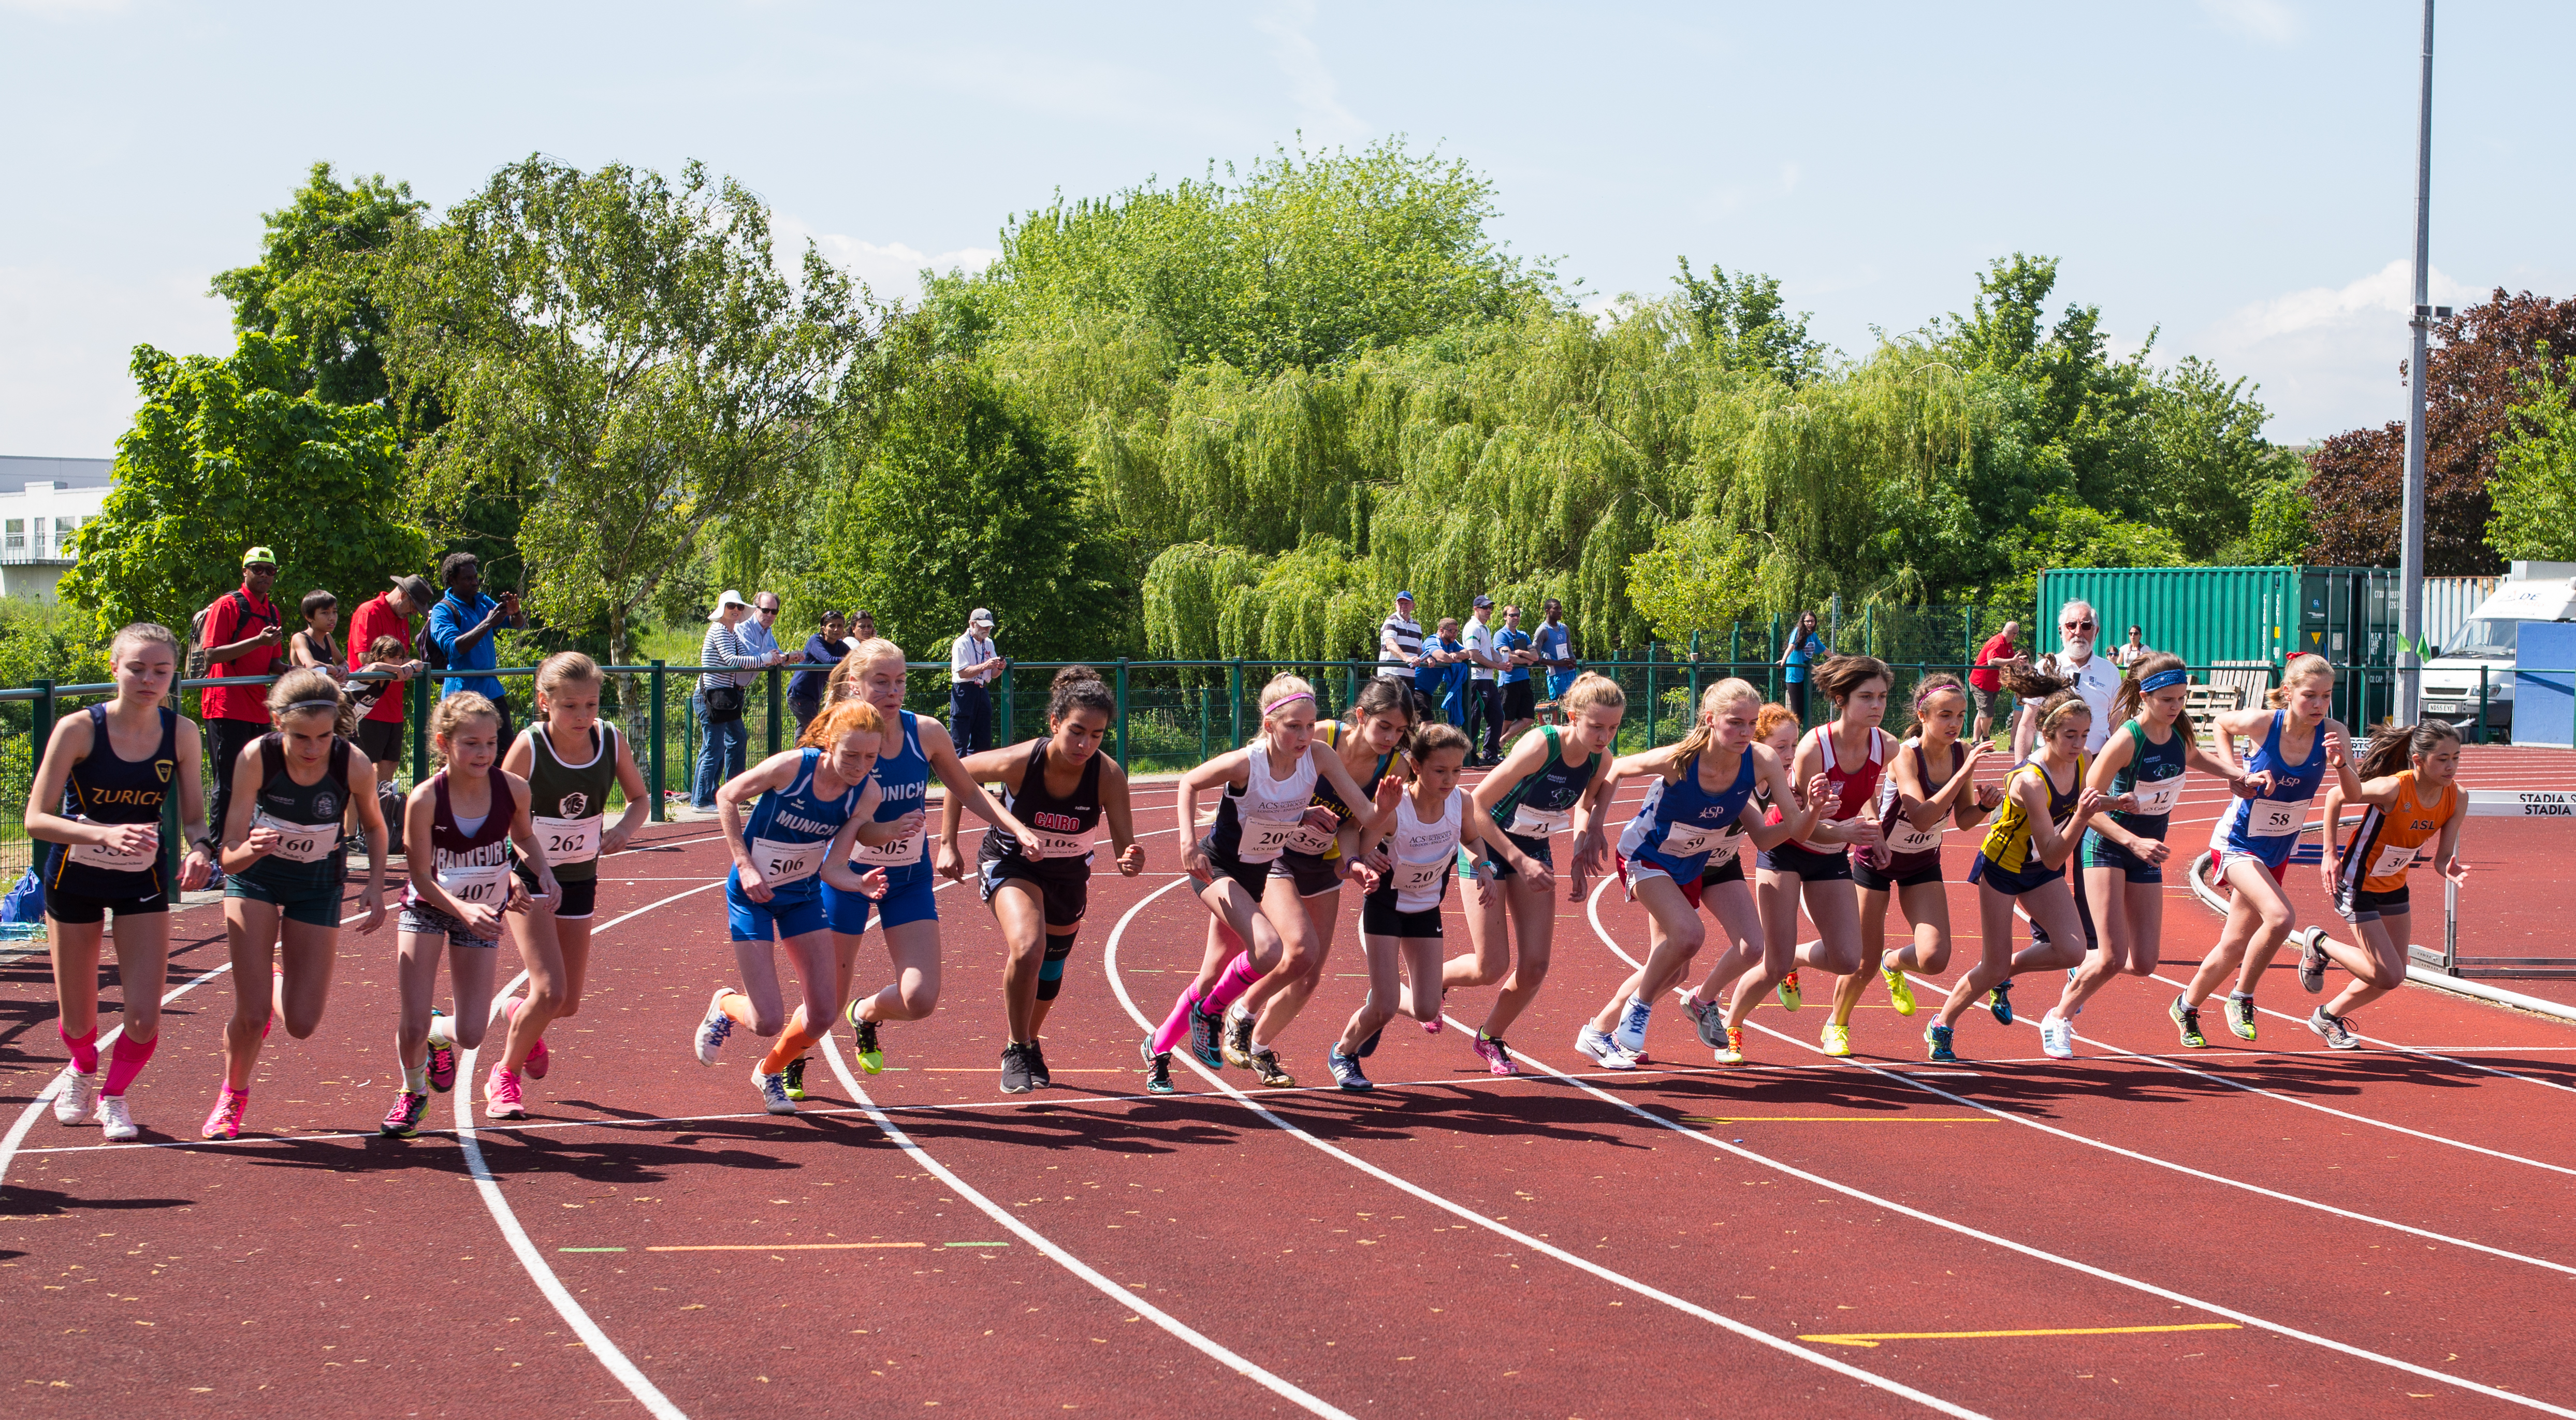
outdoor, track, field, running, recreation, europe, high, runner, ash, england, 2016, race, competition, london, hague, international, girls, m, american, team, sports, boys, racing, 50, school, championship, endurance, junior, leica, 240, summilux, varsity, athlete, athletics, athletes, meet, isst, hillingdon, sprint, physical exercise, outdoor recreation, human action, endurance sports, track and field athletics, middle distance running